Doris Duke

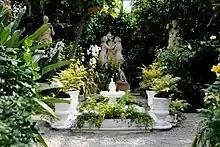
Duke created the Italian Garden to showcase sculptures that her father had collected, such as this replica of Canova's Three Graces

Duke acquired a number of homes; her principal residence and official domicile was Duke Farms, her father's 2,700 acre (11 km) estate in Hillsborough Township, New Jersey. Here she created Duke Gardens, a public indoor botanical display that was among the largest in America.